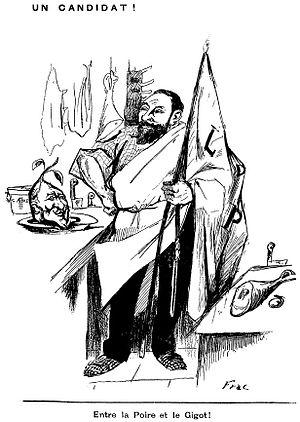
""Un candidat
Ernest-Henry Barillier, né à Noisiel le 30 avril 1859 et mort à Paris le 27 septembre 1910 est un homme politique français de la fin du XIXᵉ siècle et du début du XXᵉ siècle.